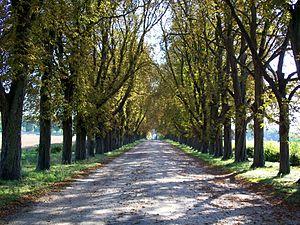
L'allée depuis la RD 330 vers l'abbaye de la Victoire, plantée pour la première fois vers 1840.
L'ancienne abbaye de la Victoire ou abbaye Notre-Dame-de-la-Victoire-lès-Senlis est une abbaye de chanoines réguliers, située sur le territoire de la commune de Senlis, à 2,5 km au sud-est du centre-ville. L'abbaye est accessible à la fois par la D 330 en direction de Nanteuil-le-Haudouin et par un chemin rural depuis le hameau de Villemétrie, qui se trouve entre Senlis et l'abbaye.